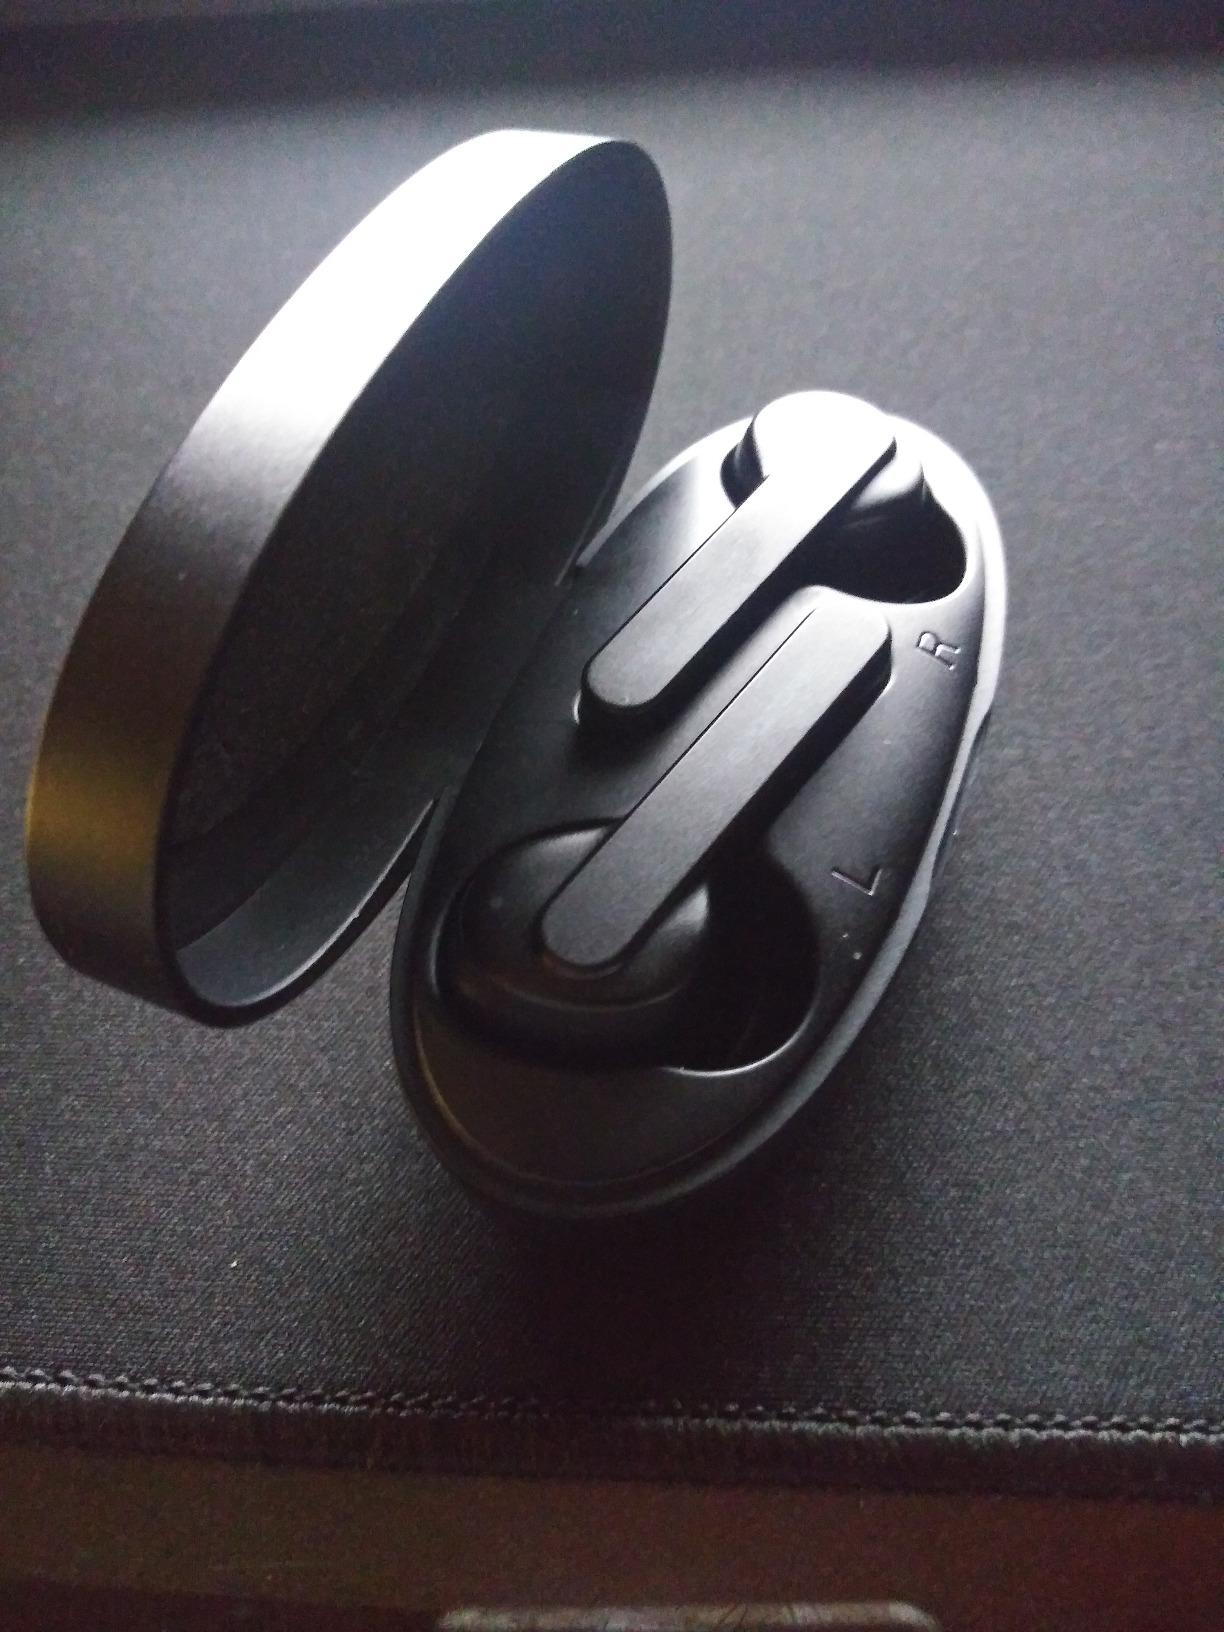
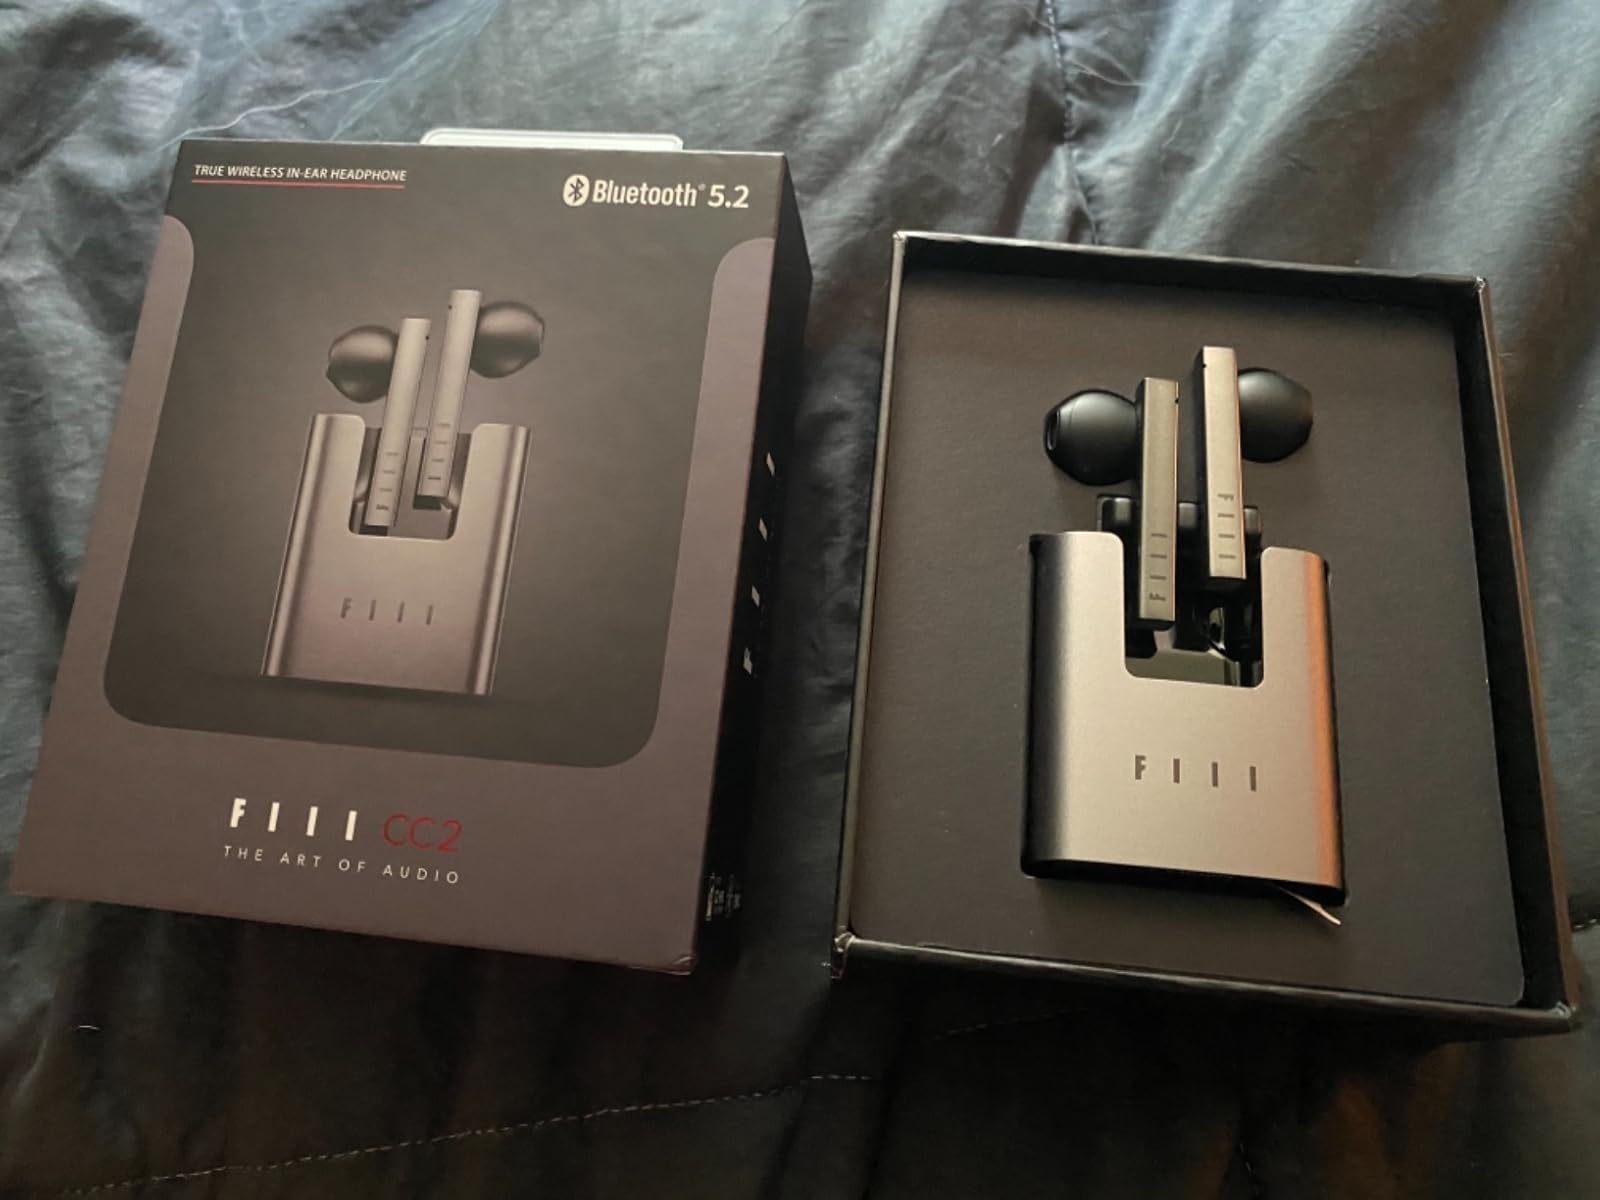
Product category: earbuds
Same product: no